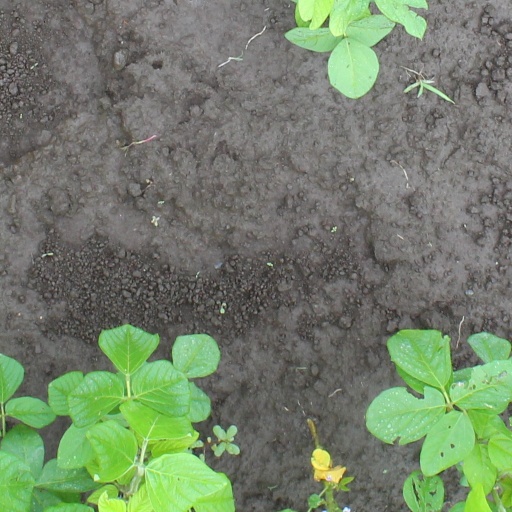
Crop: soybean